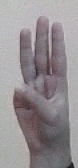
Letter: thaa